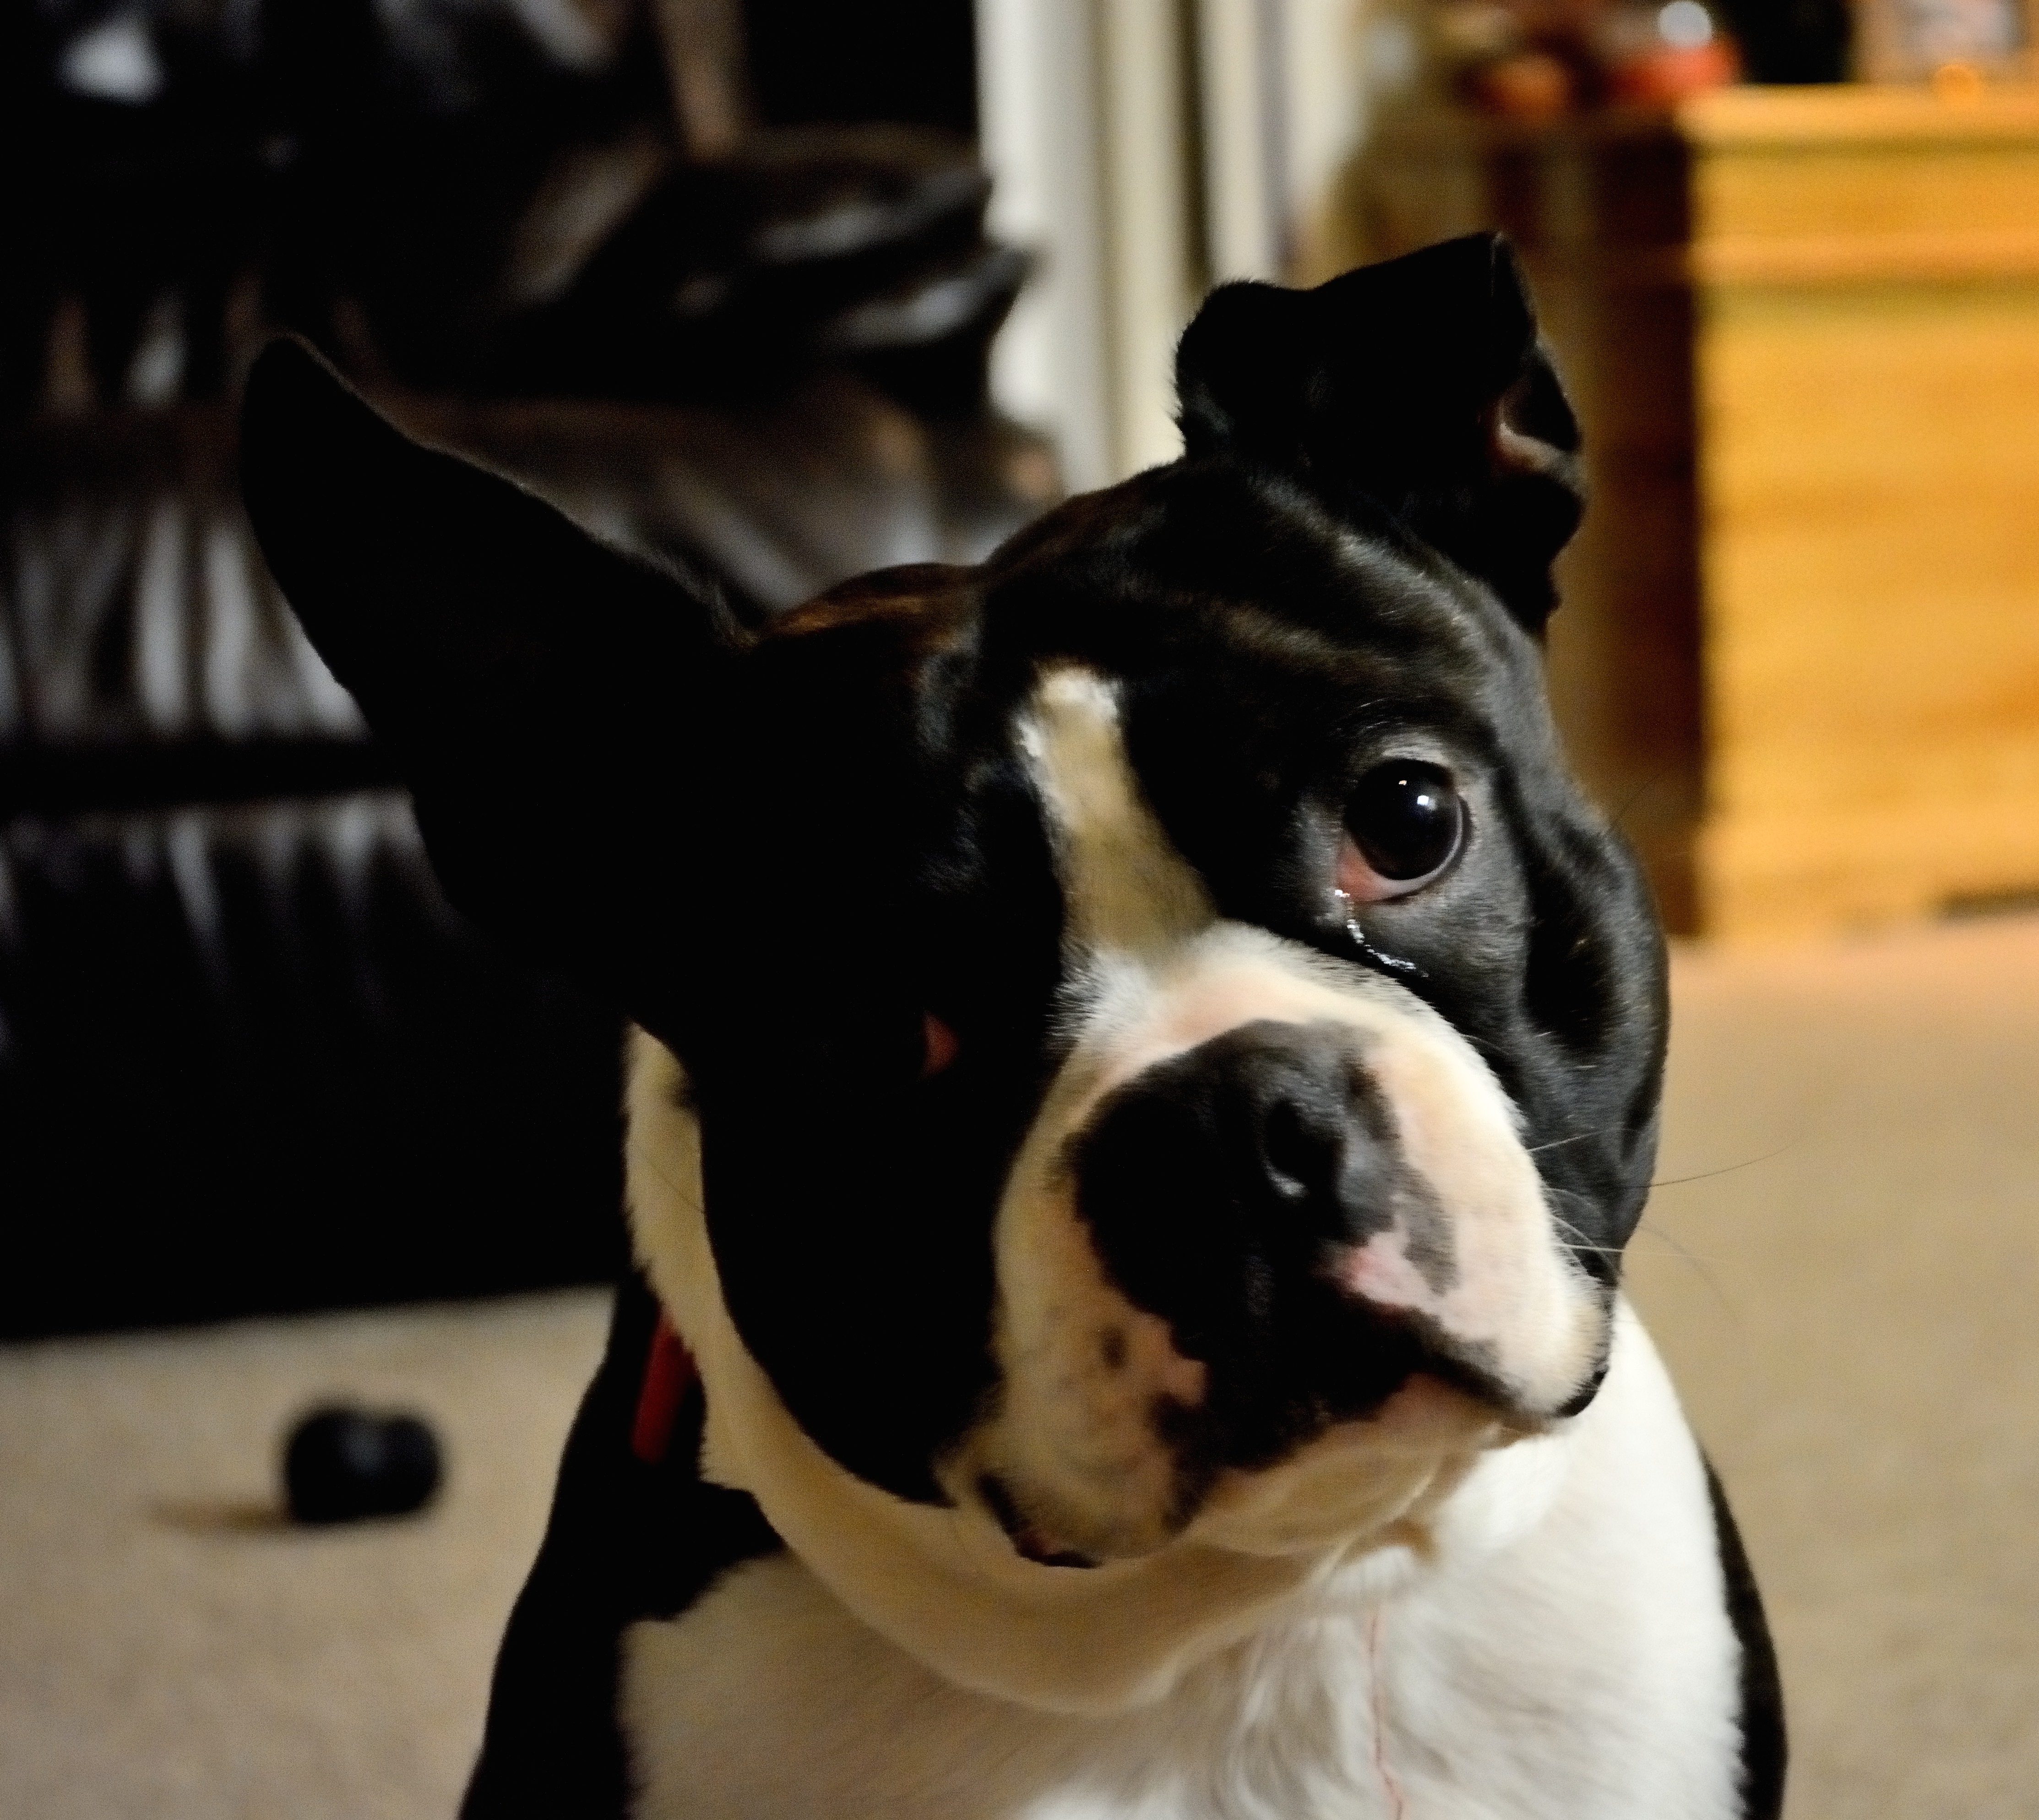
puppy, dog, mammal, vertebrate, boston terrier, old english bulldog, dog like mammal, olde english bulldogge